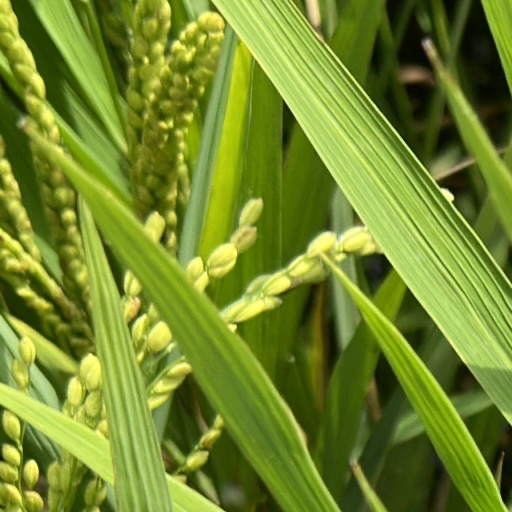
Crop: rice